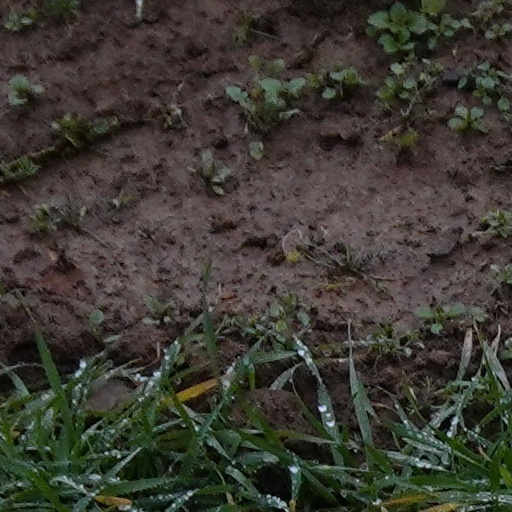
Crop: wheat